Illuminated procession

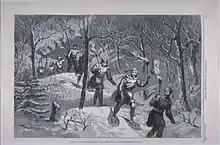
Snowshoeing at night, Montreal 1873

Snowshoe tramps by torchlight have been held in Montreal since 1873. Processions of skiers holding torches or flares while skiing down a slope at night has been a scheduled event of winter festivals since at least 1903.